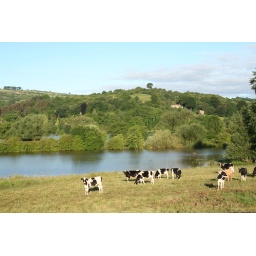
These cows were stuck between the [fortunately receding] water and the A6. Oaker Hill is in the background